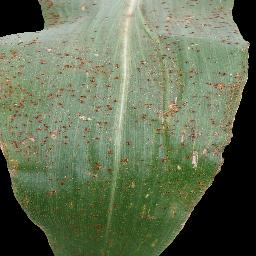
Label: Corn___Common_rust